Boat building

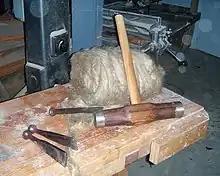
Caulking irons and oakum

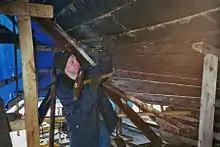
Caulking a wooden boat

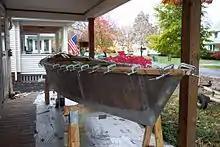
A sheet plywood sailboat during construction

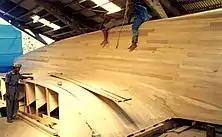
Brady 45' strip-built catamaran under construction

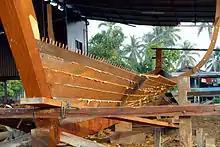
Construction of the "Naga Pelangi" in 2004, a Malaysian "pinas", using traditional edge-dowelled techniques. Note the protruding dowels on the upper edges of the planks and the fiber caulking in the seams. The ribs will be added once the shell is complete.

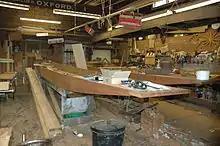
A punt under construction

Wood is the traditional boat building material used for hull and spar construction. It is buoyant, widely available and easily worked. It is a popular material for small boats (of e.g. length; such as dinghies and sailboats). Its abrasion resistance varies according to the hardness and density of the wood and it can deteriorate if fresh water or marine organisms are allowed to penetrate the wood. Woods such as teak, totara and some cedars have natural chemicals which prevent rot whereas other woods, such as "Pinus radiata", will rot very quickly. The hull of a wooden boat usually consists of planking fastened to frames and a keel. Keel and frames are traditionally made of hardwoods such as oak while planking can be oak but is more often softwood such as pine, larch or cedar.